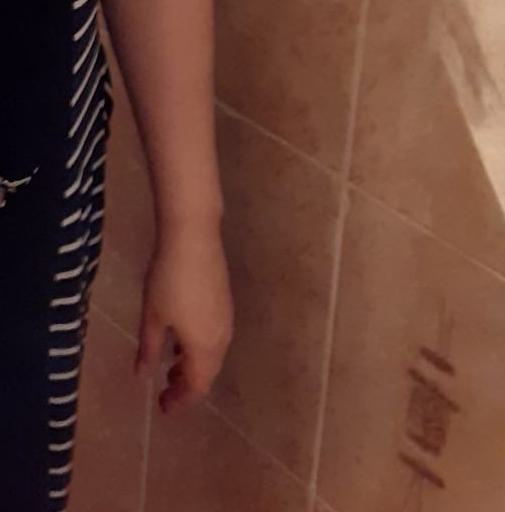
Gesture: no_gesture